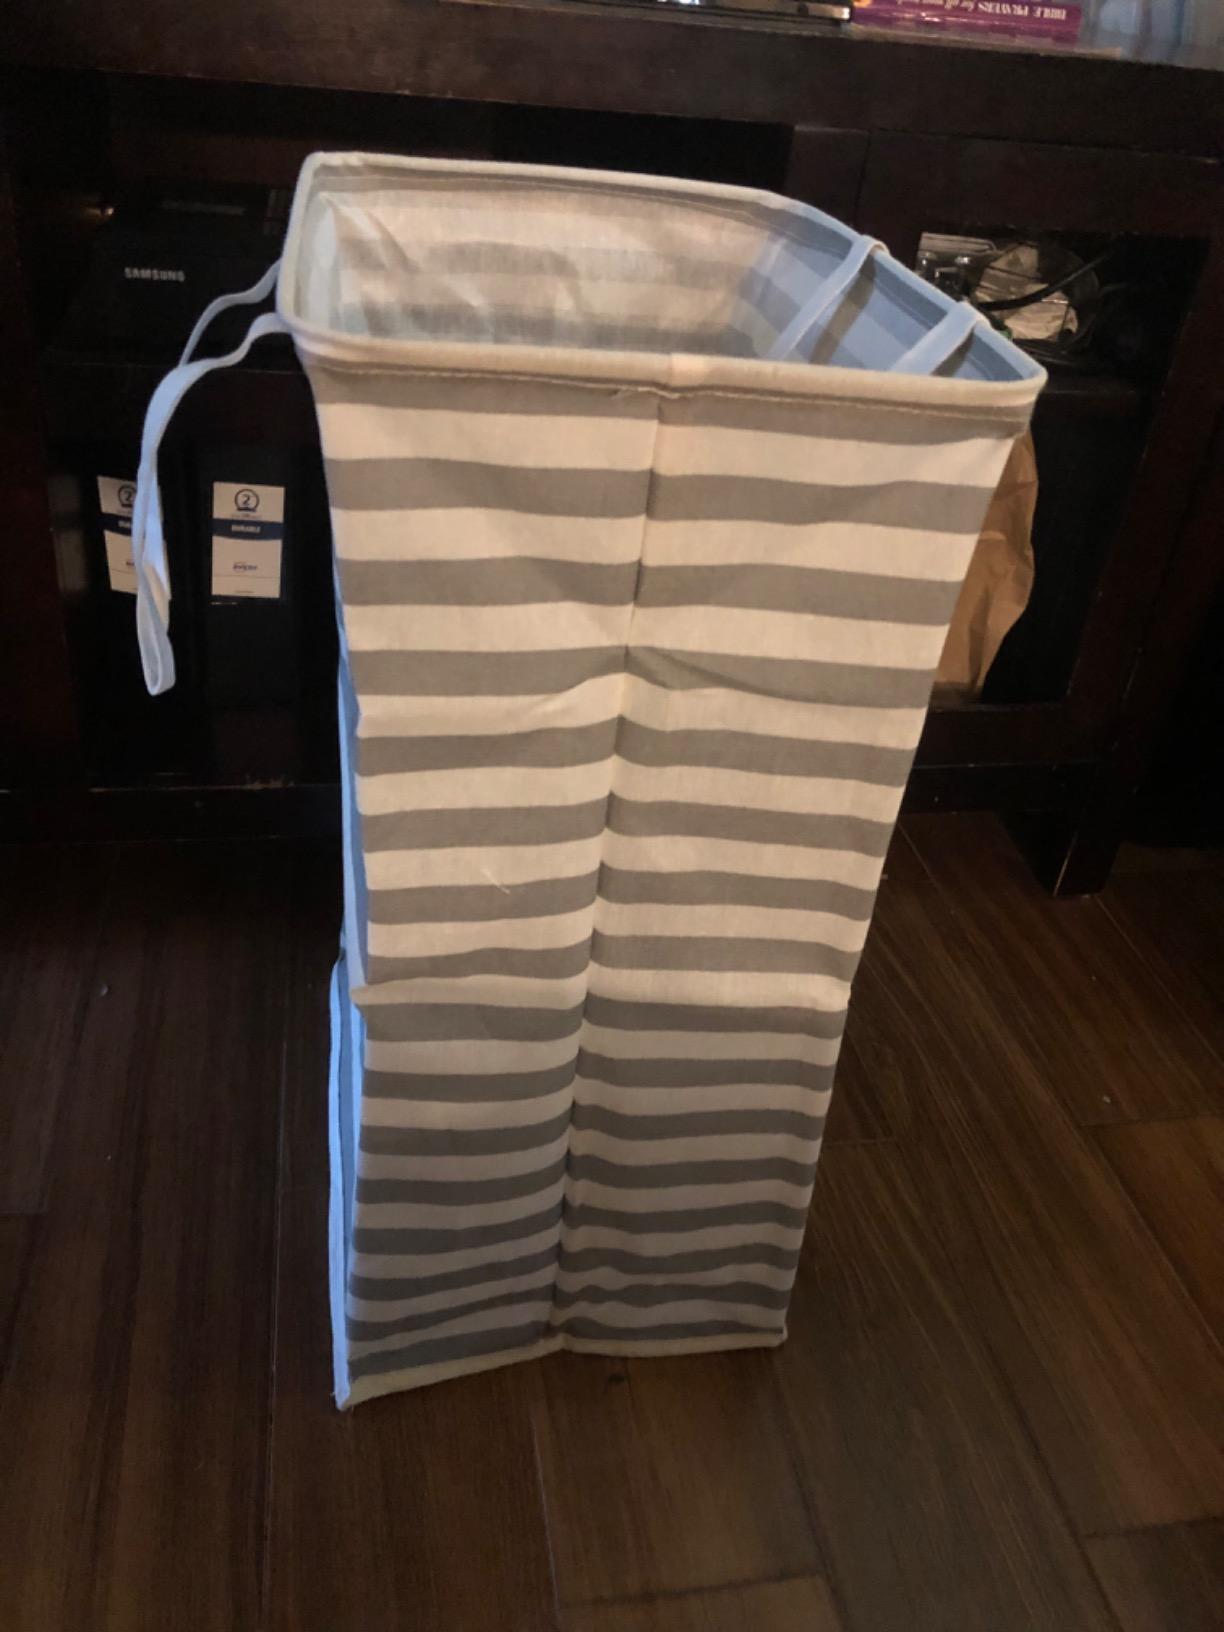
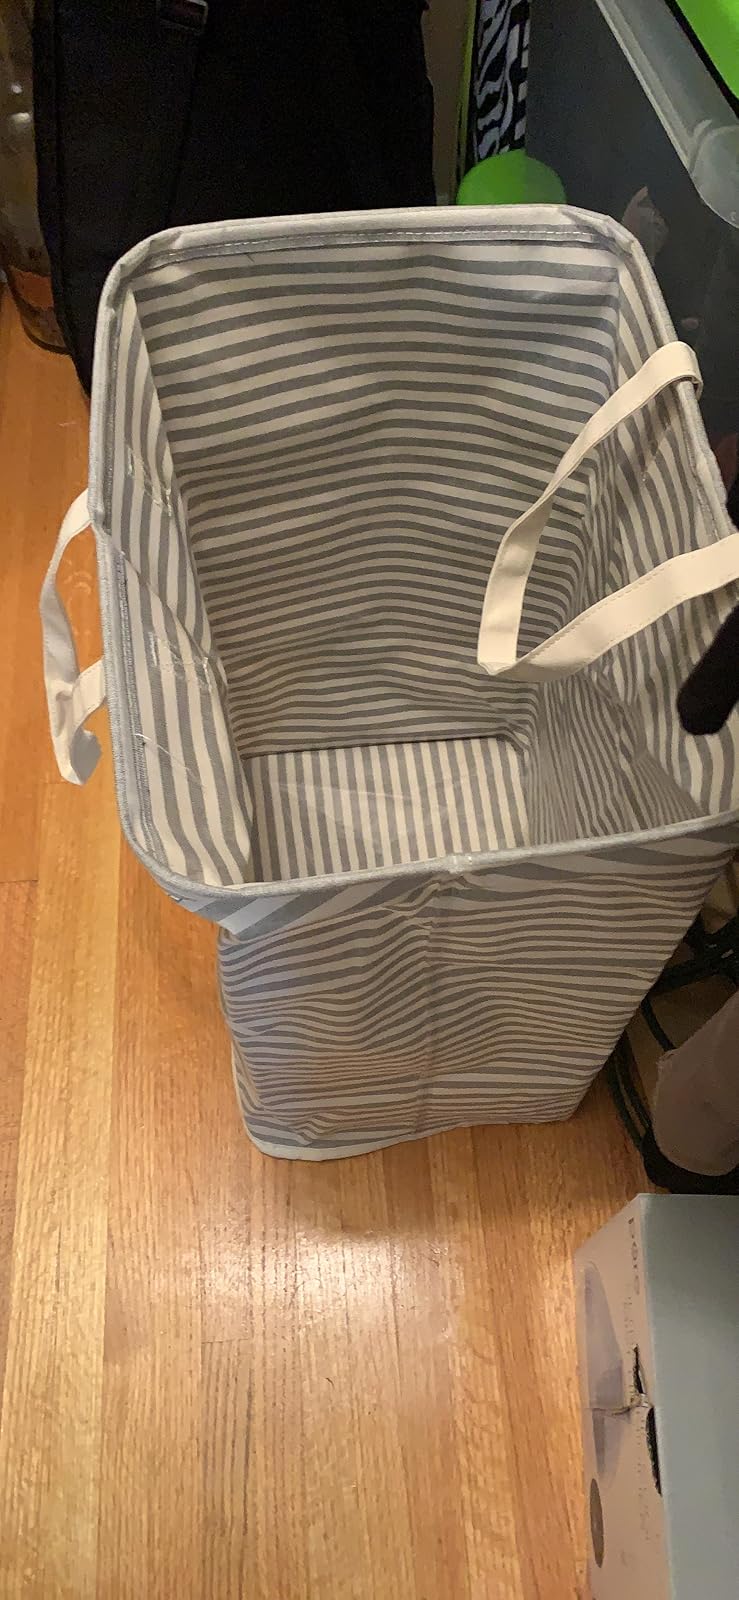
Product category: items_hamper
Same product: no